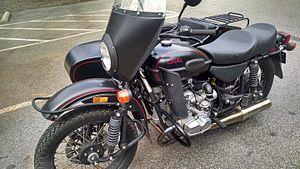
Oural ou Ural est un constructeur de motos soviétique puis russe.